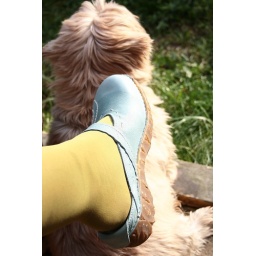
el naturalista iggdrasil clogs in sky blue and malte